Dioscorides

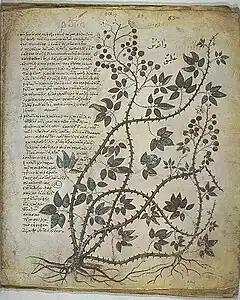
Blackberry from the 6th-century "Vienna Dioscurides" manuscript

Between 50 and 70 AD Dioscorides wrote a five-volume book in his native Greek, (Perì hylēs íatrikēs), known in Western Europe more often by its Latin title ("On Medical Material"), which became the precursor to all modern pharmacopeias.